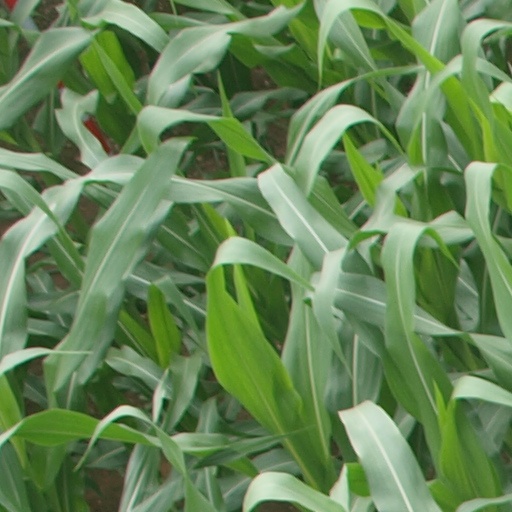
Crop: maize; corn